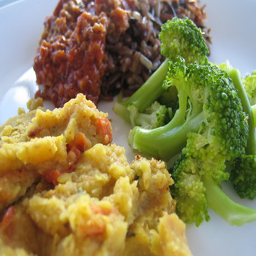
A plate of food is seen in this picture.
Cooked items with vegetables on plate for consumption.
The dish contains ingredients of various different colors.
a plate filled with rice, broccoli and some other things
Broccoli, rice and sauce on a plate of food.